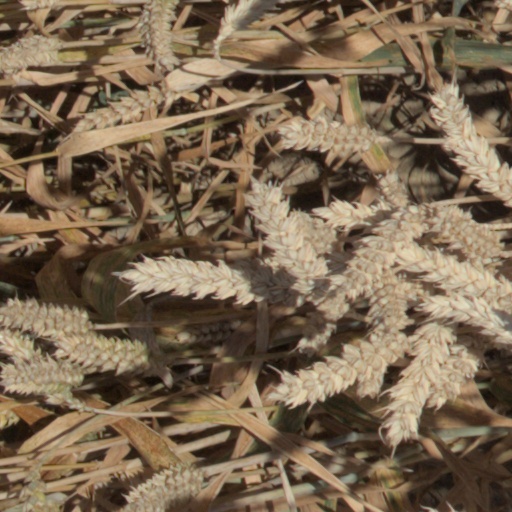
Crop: wheat